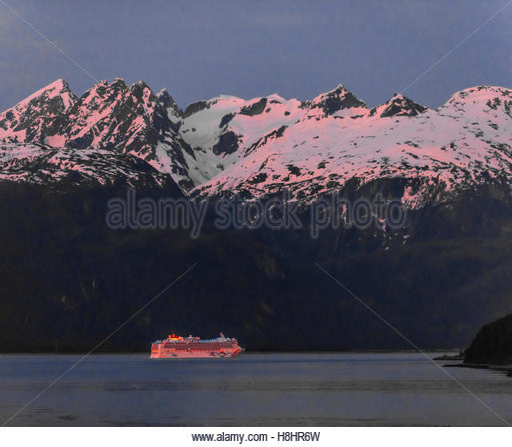
ship sailing up tourist attraction